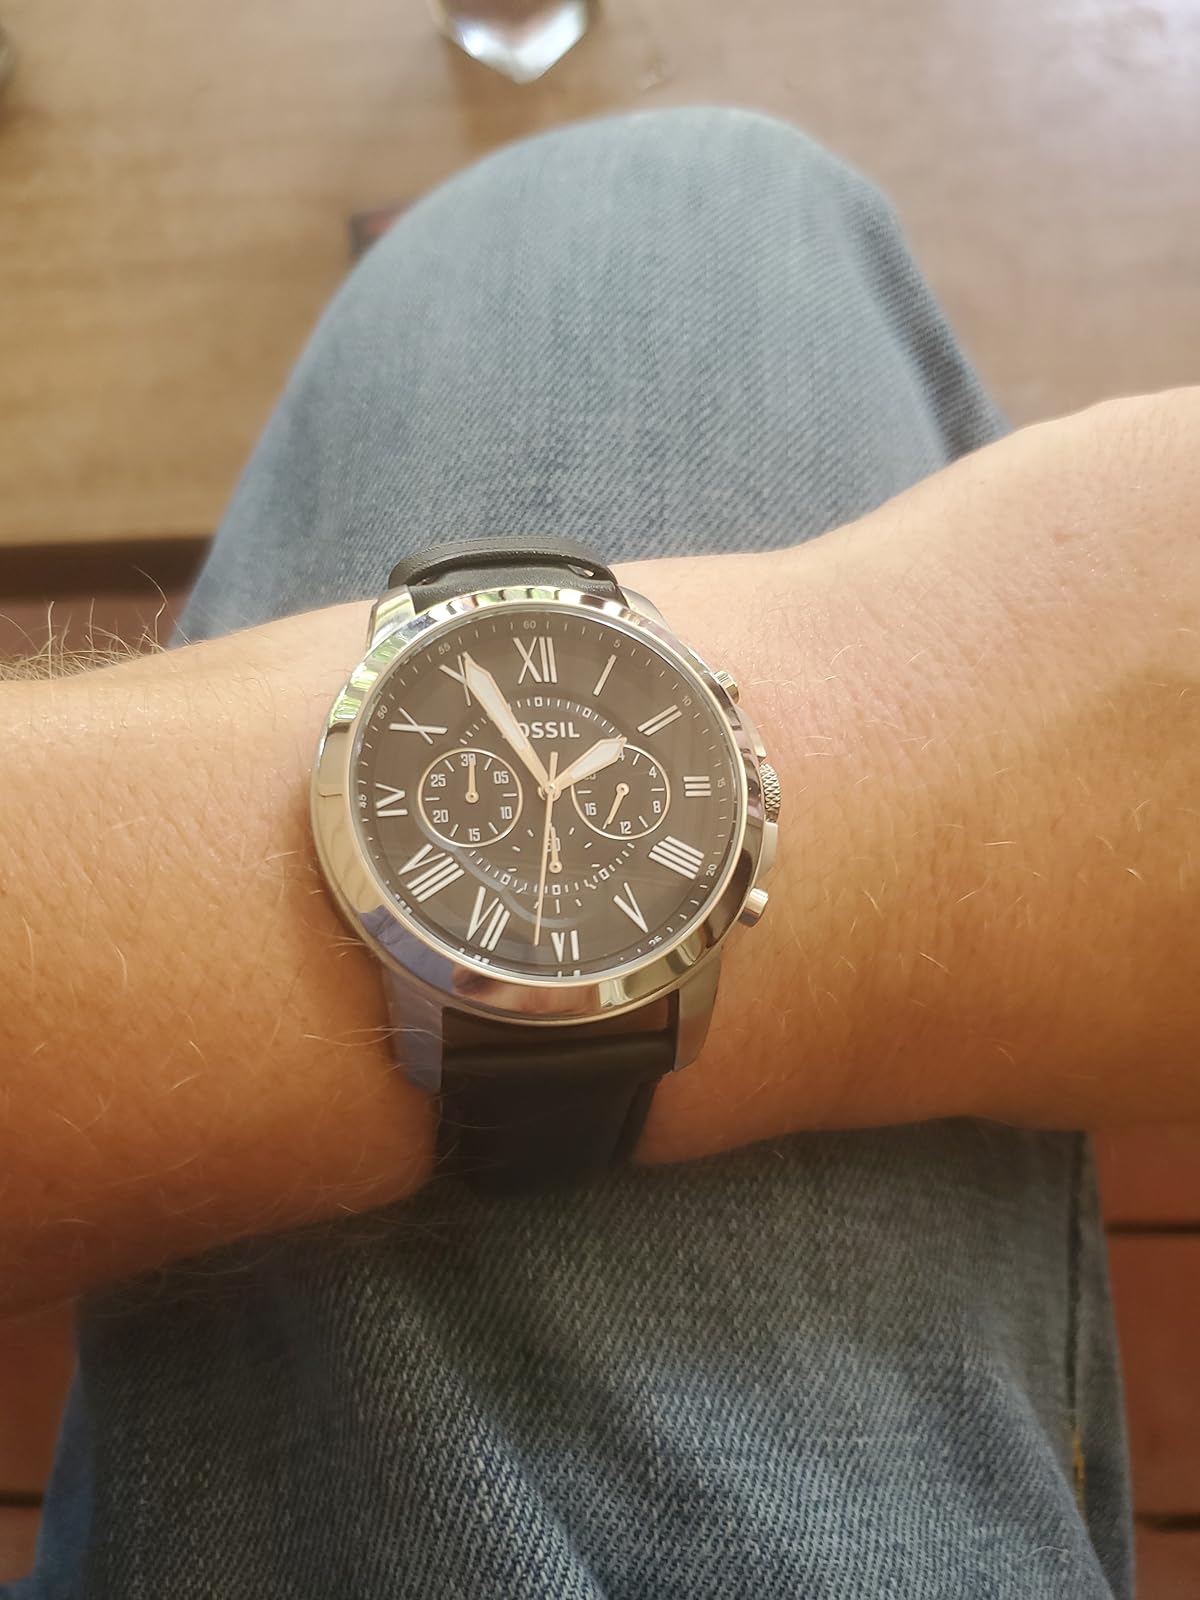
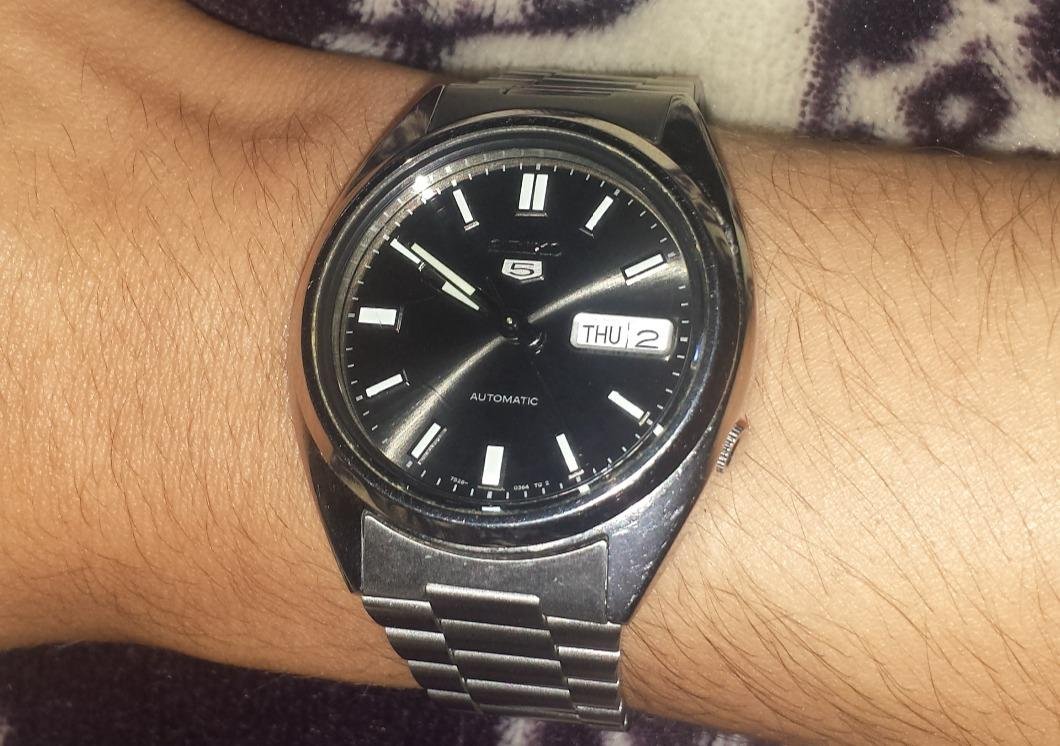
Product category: accessories_watch
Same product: no